Shaquille O'Neal

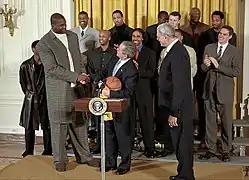
O'Neal and the Los Angeles Lakers with President George W. Bush at a White House January 2002 ceremony commemorating the team's 2001 NBA Championship

O'Neal was raised by a Baptist mother and a Muslim stepfather and said that they taught him both religions. Both Robin Wright in her book "Rock the Casbah" as well as the "Los Angeles Times" have identified O'Neal as a Muslim. However, O'Neal has said, "I'm Muslim, I'm Jewish, I'm Buddhist, I'm everybody 'cause I'm a people person."